Thomas Ramsey (mayor)

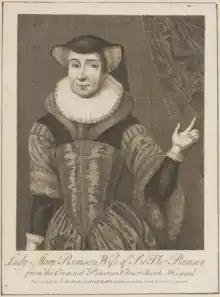
Mary, Lady Ramsey

Sir Thomas, known as "Rich Ramsey" was active in charitable work, and was Governor of St Bartholomew's Hospital from 1559 to 1560 until 1560–61. He was also an auditor for St. Barts in 1560–61 and was the president of Christ's Hospital from 1582 to 1583 until his death in 1590. Sir Thomas made two wills, one concerning personal possessions, signed on 20 September 1585, and the second, concerning property signed on 9 July 1586. Money was left to relatives, acquaintances, servants and to the poor, including "to the poore inhabitauntes of Eaton Bridge in the countie of Kent tenne poundes". Prisons, hospitals and the Grocers' Company are remembered. After legacies and bequests, half of the residue was to go to Lady Mary, with the other half to be shared by named relatives. On Lady Mary's death, the estate was to go to named relatives. "The Trewe Inventorye of all the moveable goodes, househoulde stuffe and plate, which were latelie the goodes and chattels of Sir Thomas Ramsey…" dated 1590, lists in detail and room by room, the furnishings and contents of the house, with the estimated value of each item or set of items, in pounds, shillings and pence.